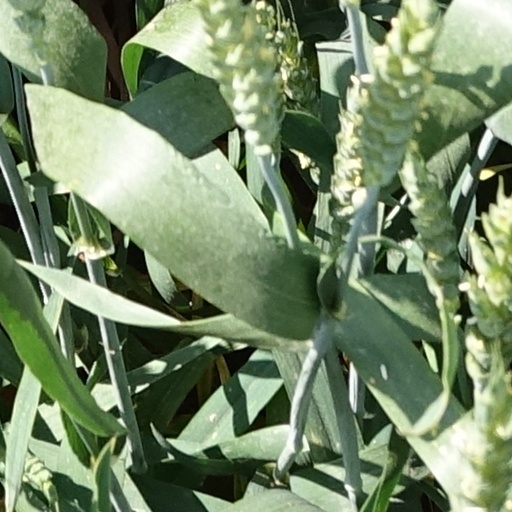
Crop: wheat